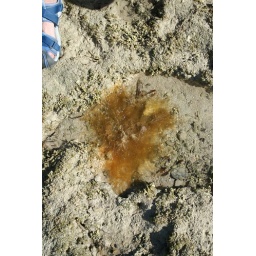
orange mass in water